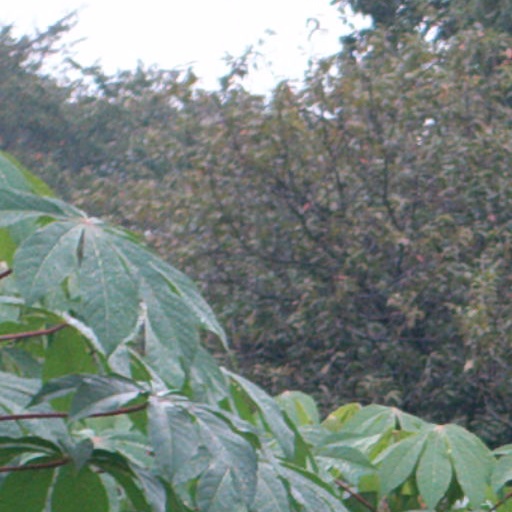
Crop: cassava